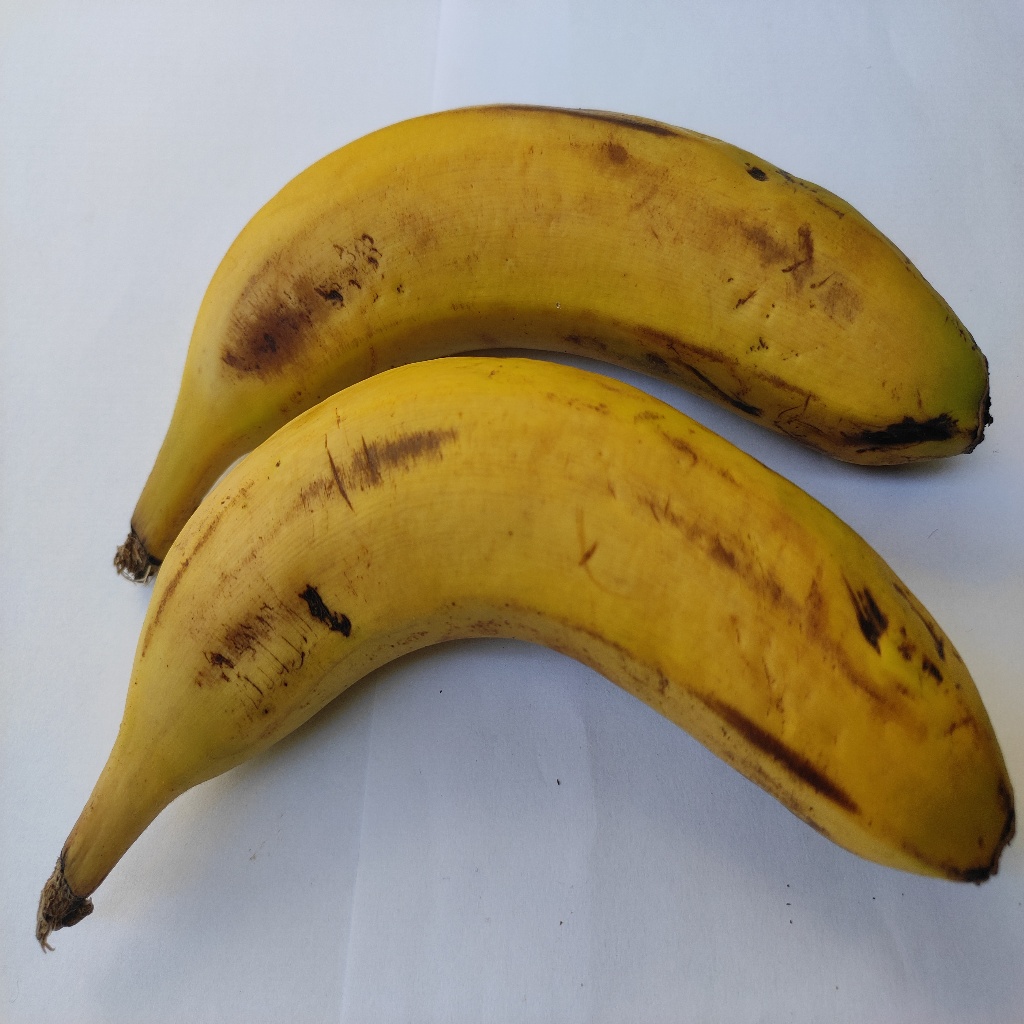
Crop: banana
Quality class: Class_B